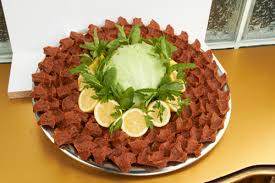
Yemek: cig_kofte